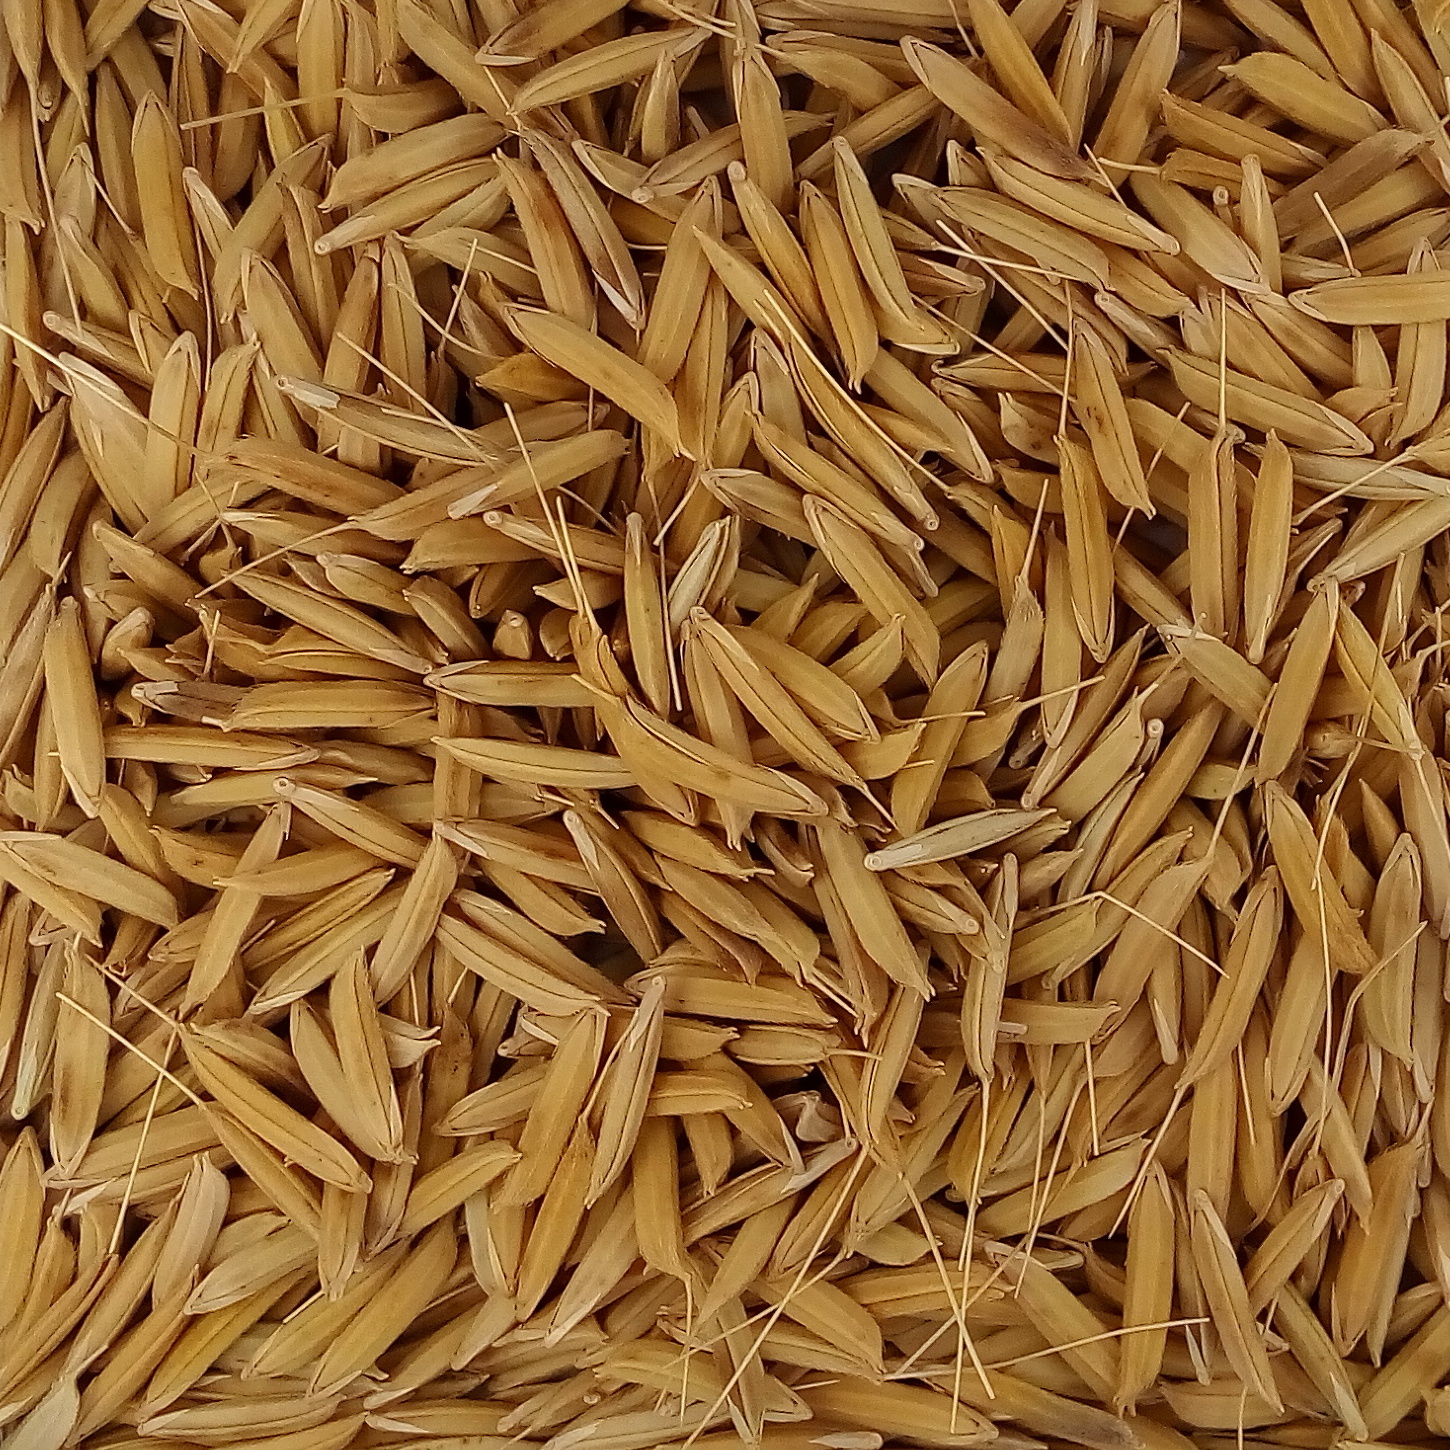
Rice seed variety: 1728